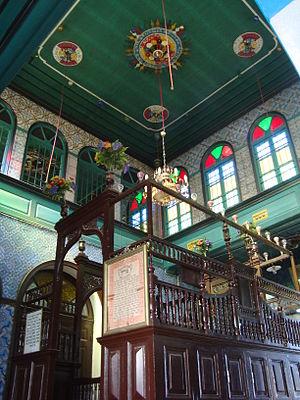
Vue intérieure de la synagogue de la Ghriba sur l'île de Djerba.
Djerba, parfois orthographiée Jerba, est une île de la mer Méditerranée d'une superficie de 514 km² et située à l'est de la côte orientale tunisienne. Plus grande île des côtes d'Afrique du Nord, localisée au sud-est du golfe de Gabès qu'elle borde par ses côtes orientale et septentrionale, Djerba ferme au sud le golfe de Boughrara. Sa principale ville, Houmt Souk, rassemble à elle seule 42 992 des 163 726 Djerbiens.
La synagogue de la Ghriba est une synagogue tunisienne qui constitue l'un des principaux marqueurs identitaires des Juifs de Djerba, l'une des dernières communautés juives vivantes du monde arabe. Elle fait l'objet d'un pèlerinage annuel, à l'occasion de la fête juive de Lag Ba'omer, rassemblant plusieurs milliers de pèlerins. C'est aussi l'une des principales attractions touristiques de l'île de Djerba.
L'histoire des Juifs en Tunisie s'étend sur près de deux mille ans. Attestée au IIᵉ siècle mais sans doute plus ancienne, la communauté juive en Tunisie croît à la suite de vagues d'immigration successives et d'un prosélytisme important créant des communautés de Berbères juifs. Toutefois, son développement est freiné par des mesures anti-juives à partir de l'édit de Milan et à l'époque de l'exarchat de Carthage.